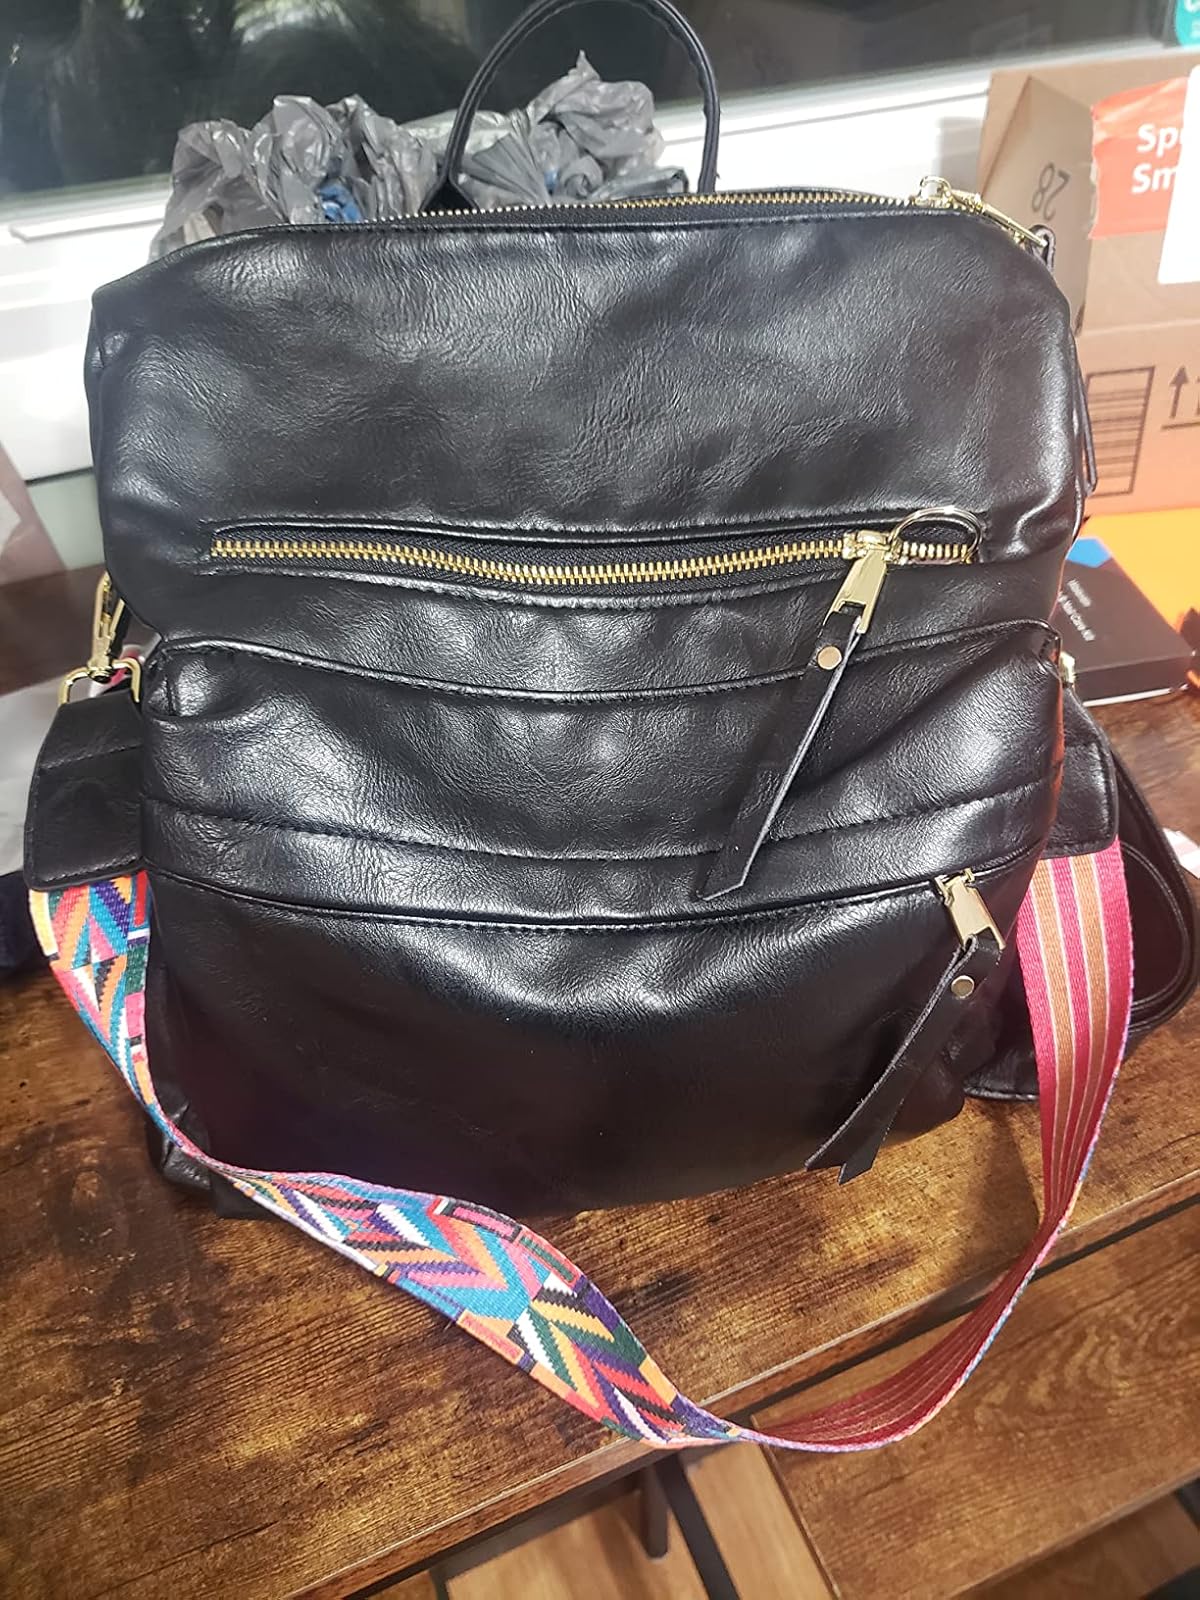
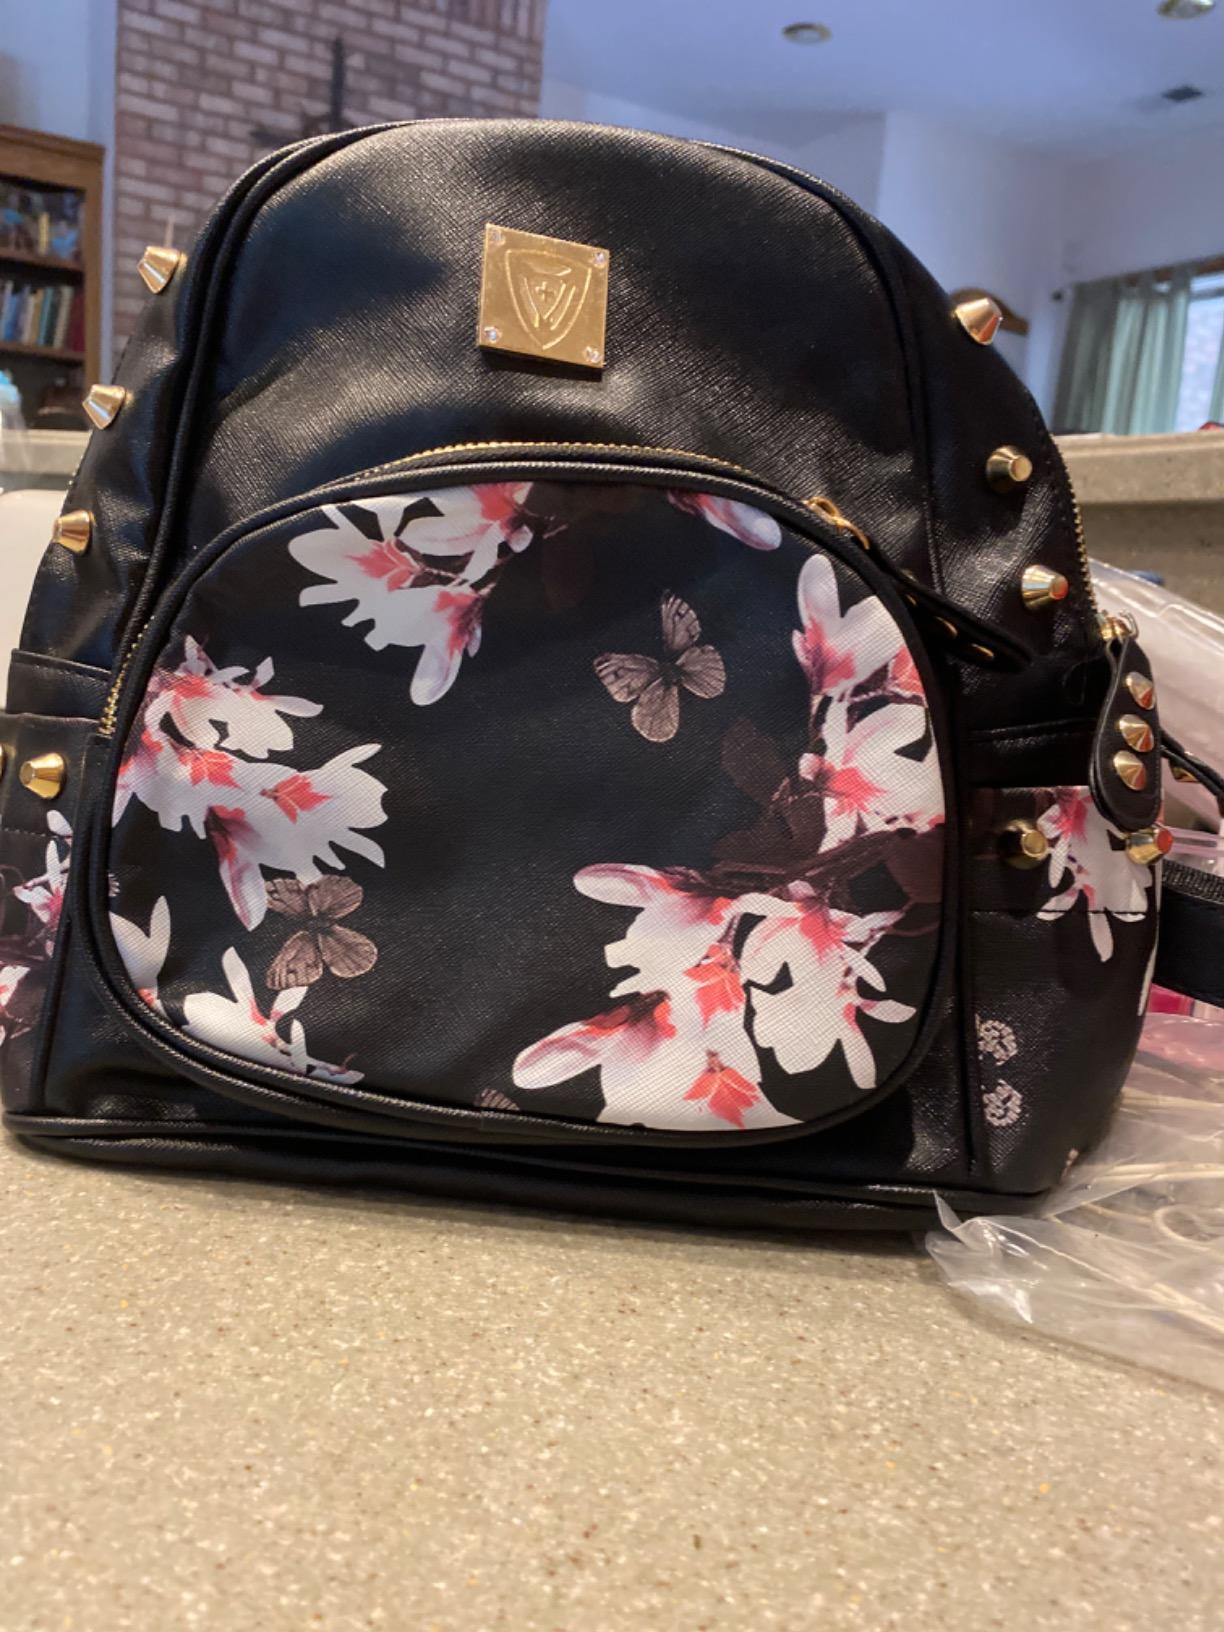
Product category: accessories_handbag
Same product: no